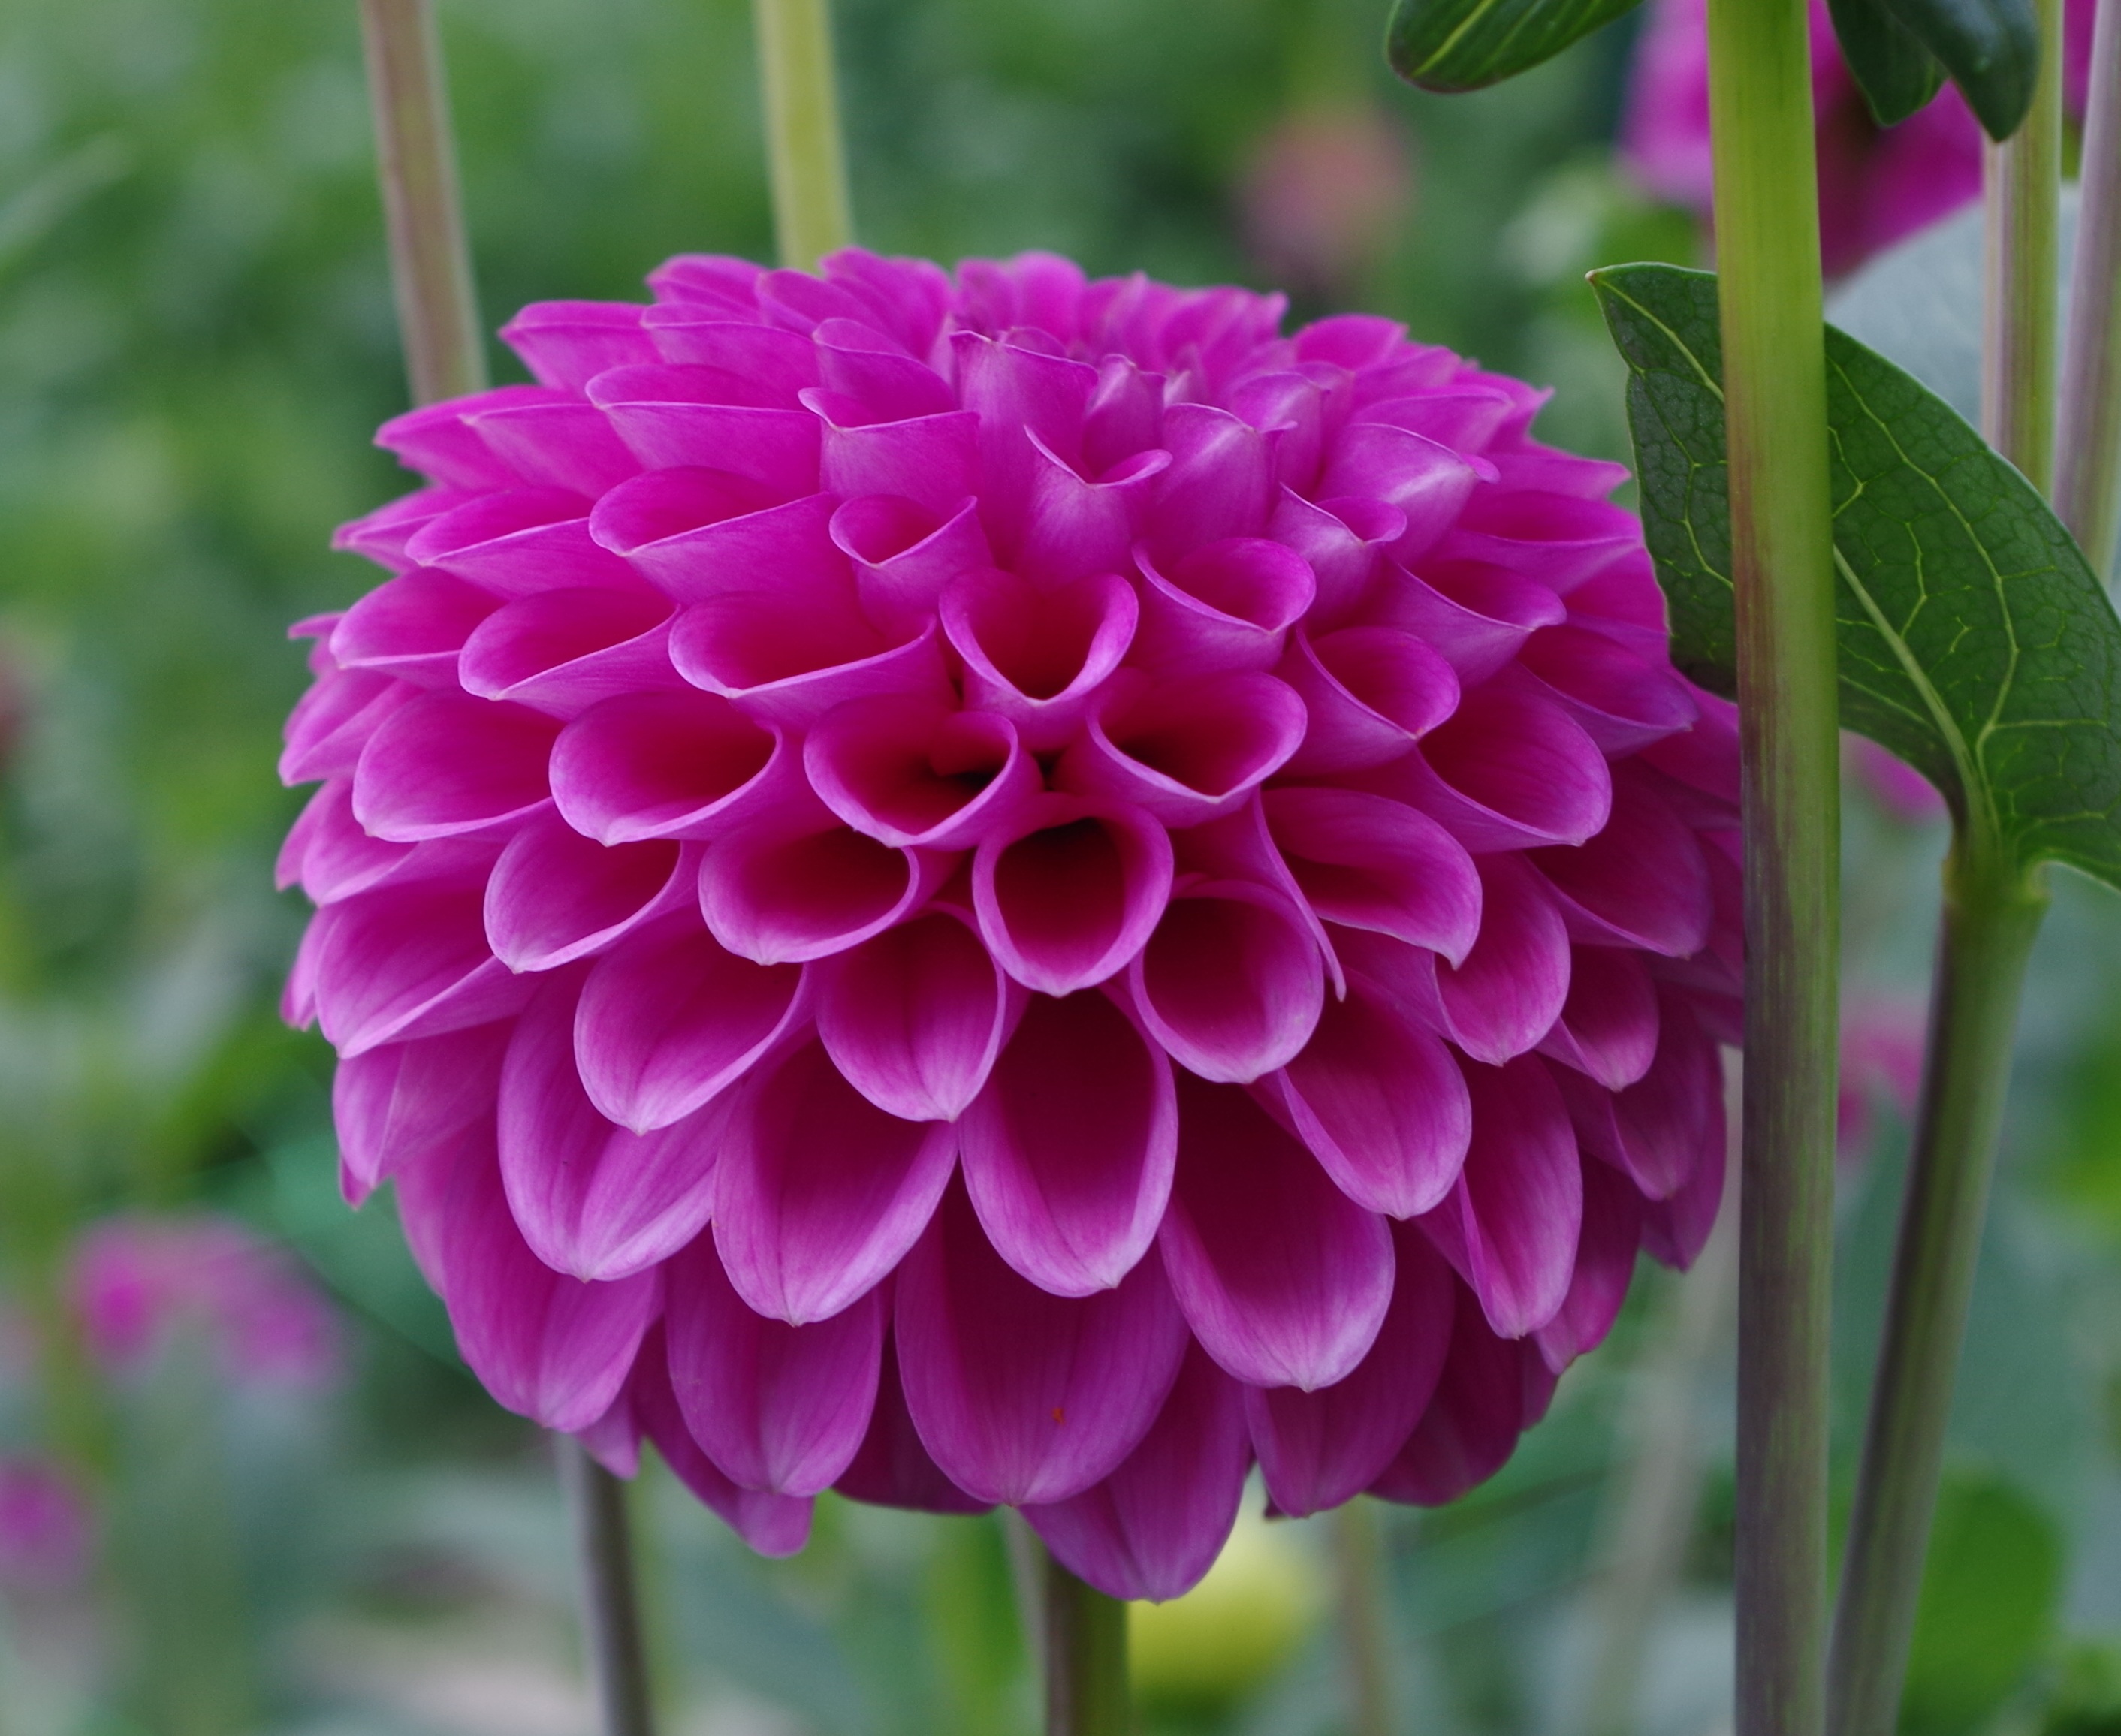
blossom, plant, flower, purple, petal, bloom, floral, pattern, fresh, botany, blooming, pink, close, flora, dahlia, flowering plant, daisy family, annual plant, plant stem, land plant